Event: Nepal Earthquake
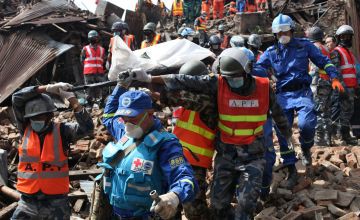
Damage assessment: damage